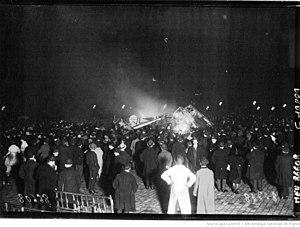
Balade du Rougevin
Le Rougevin, aussi appelé Balade du Rougevin, est une fête traditionnelle des élèves architectes de l'École des beaux-arts de Paris, qui s'est déroulée de 1891 à 1966.